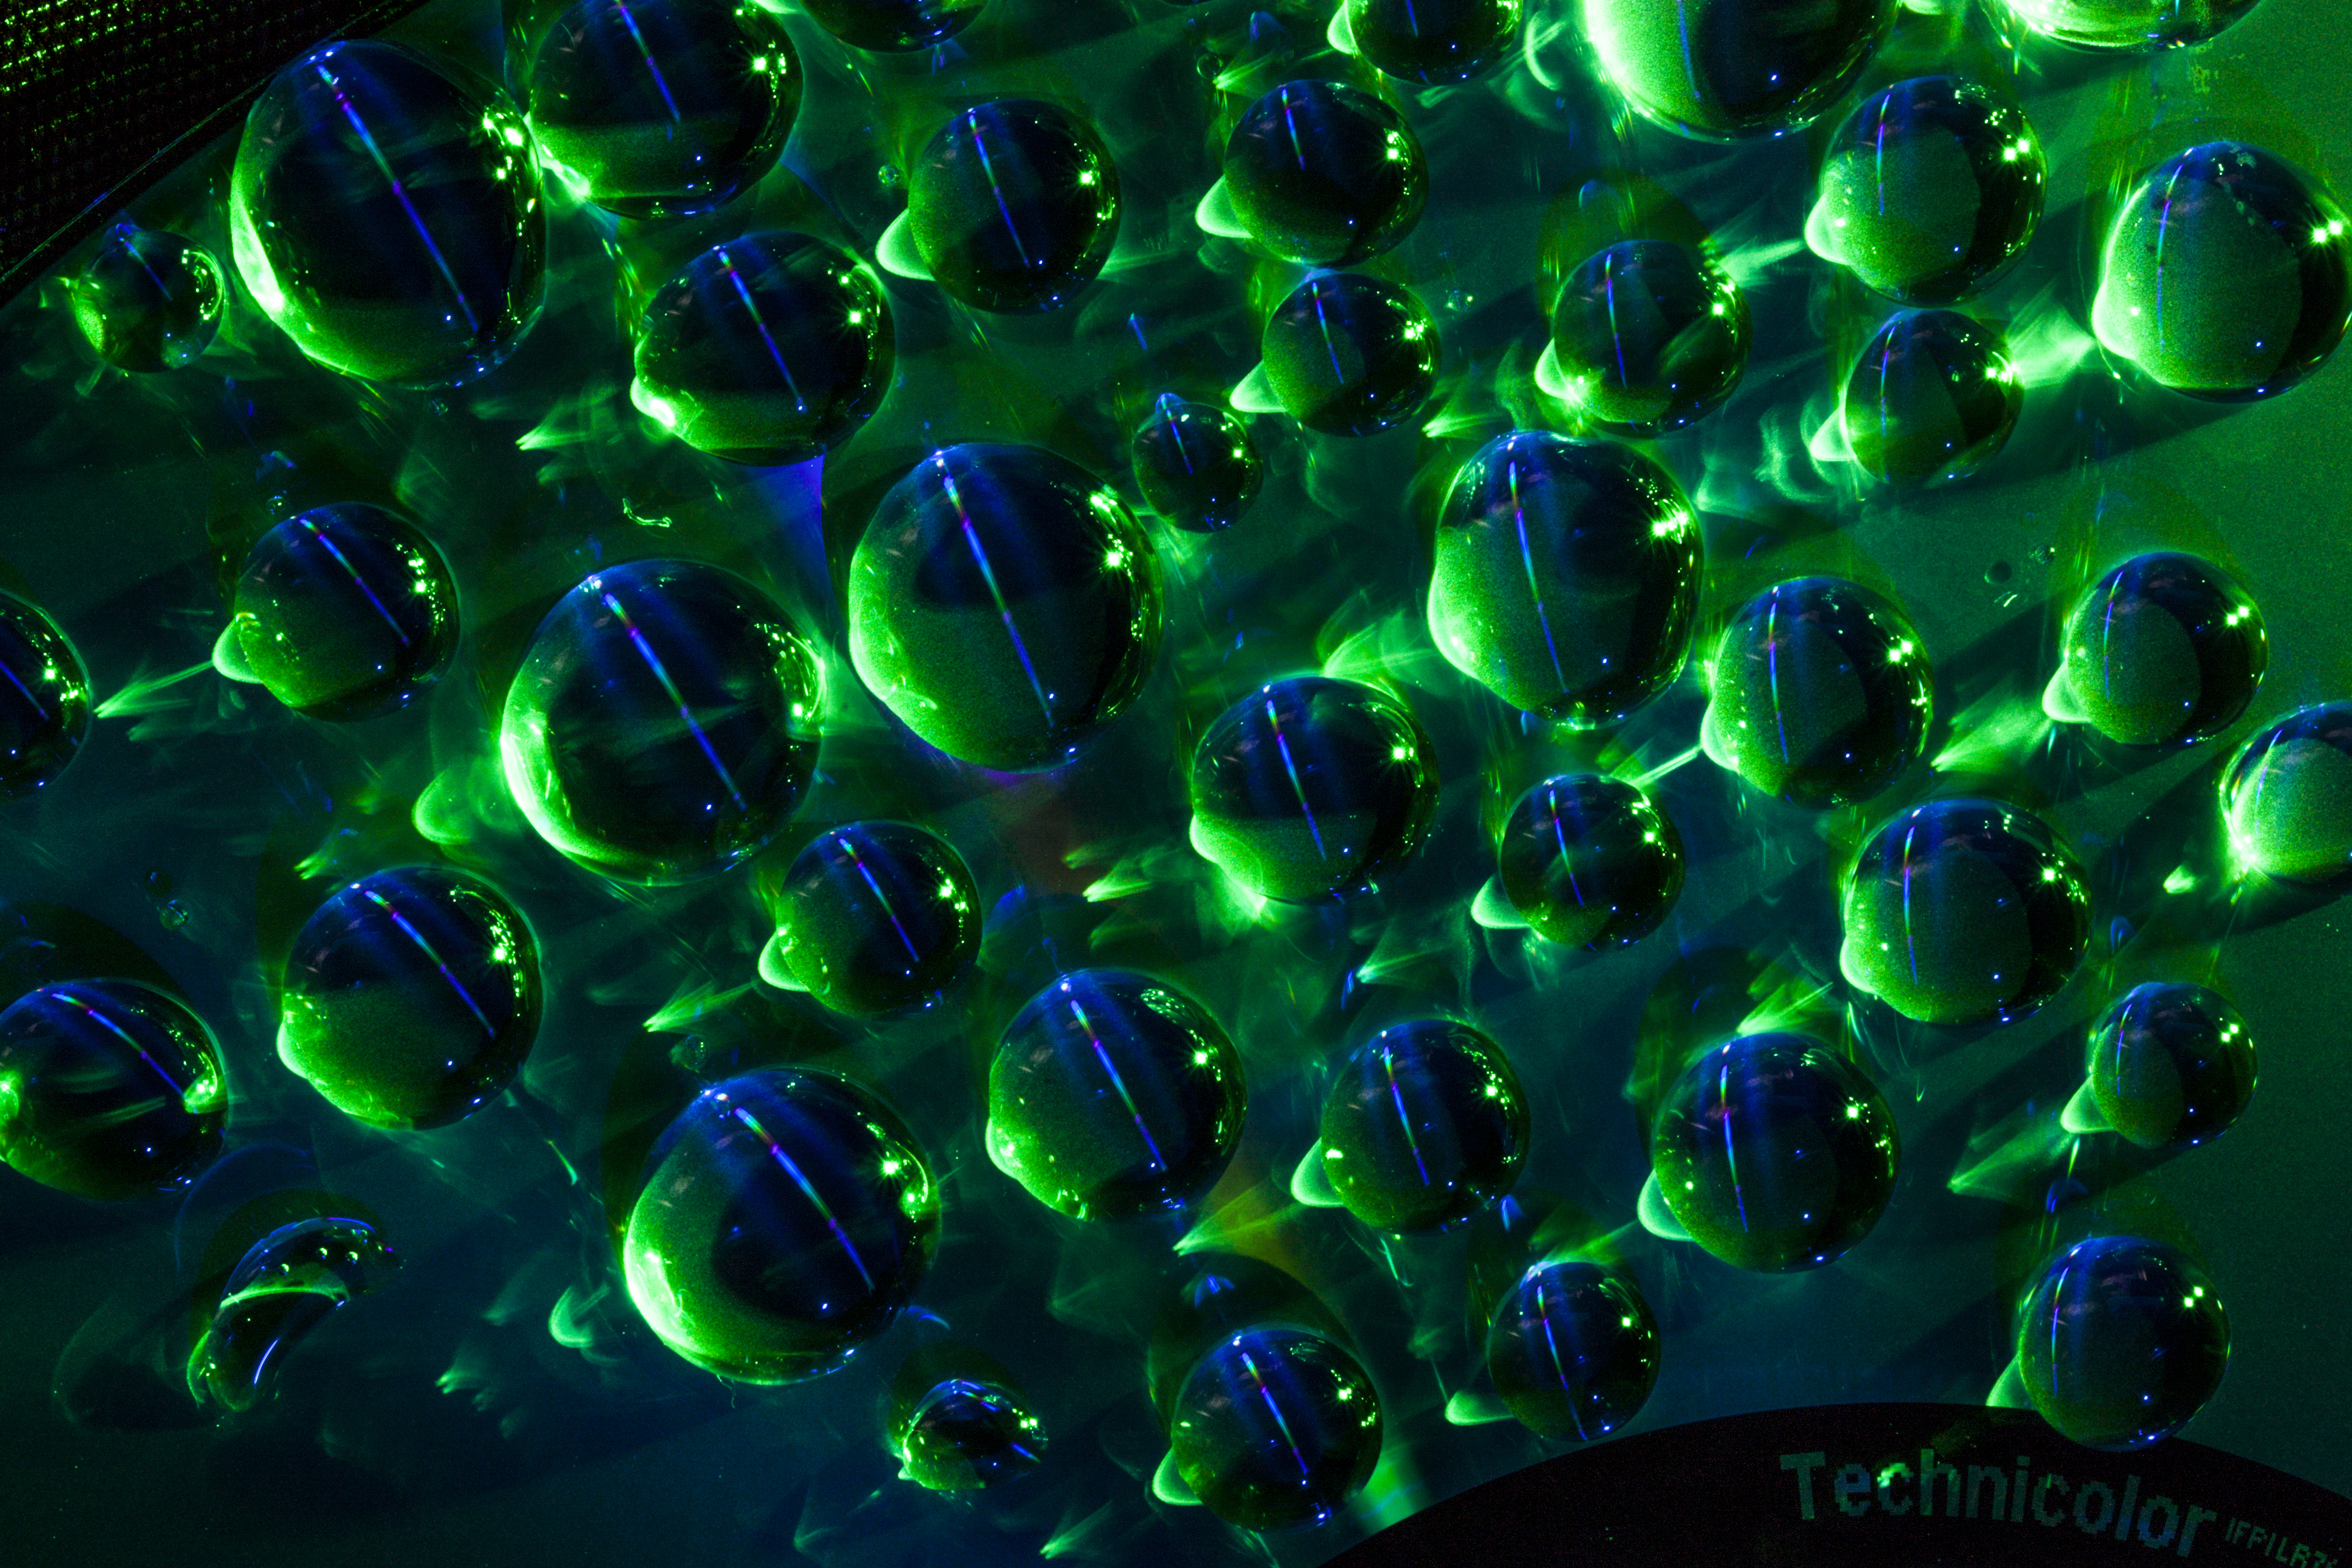
drop, leaf, green, insect, biology, blue, circle, invertebrate, uk, peterborough, macro photography, computer wallpaper, fractal art